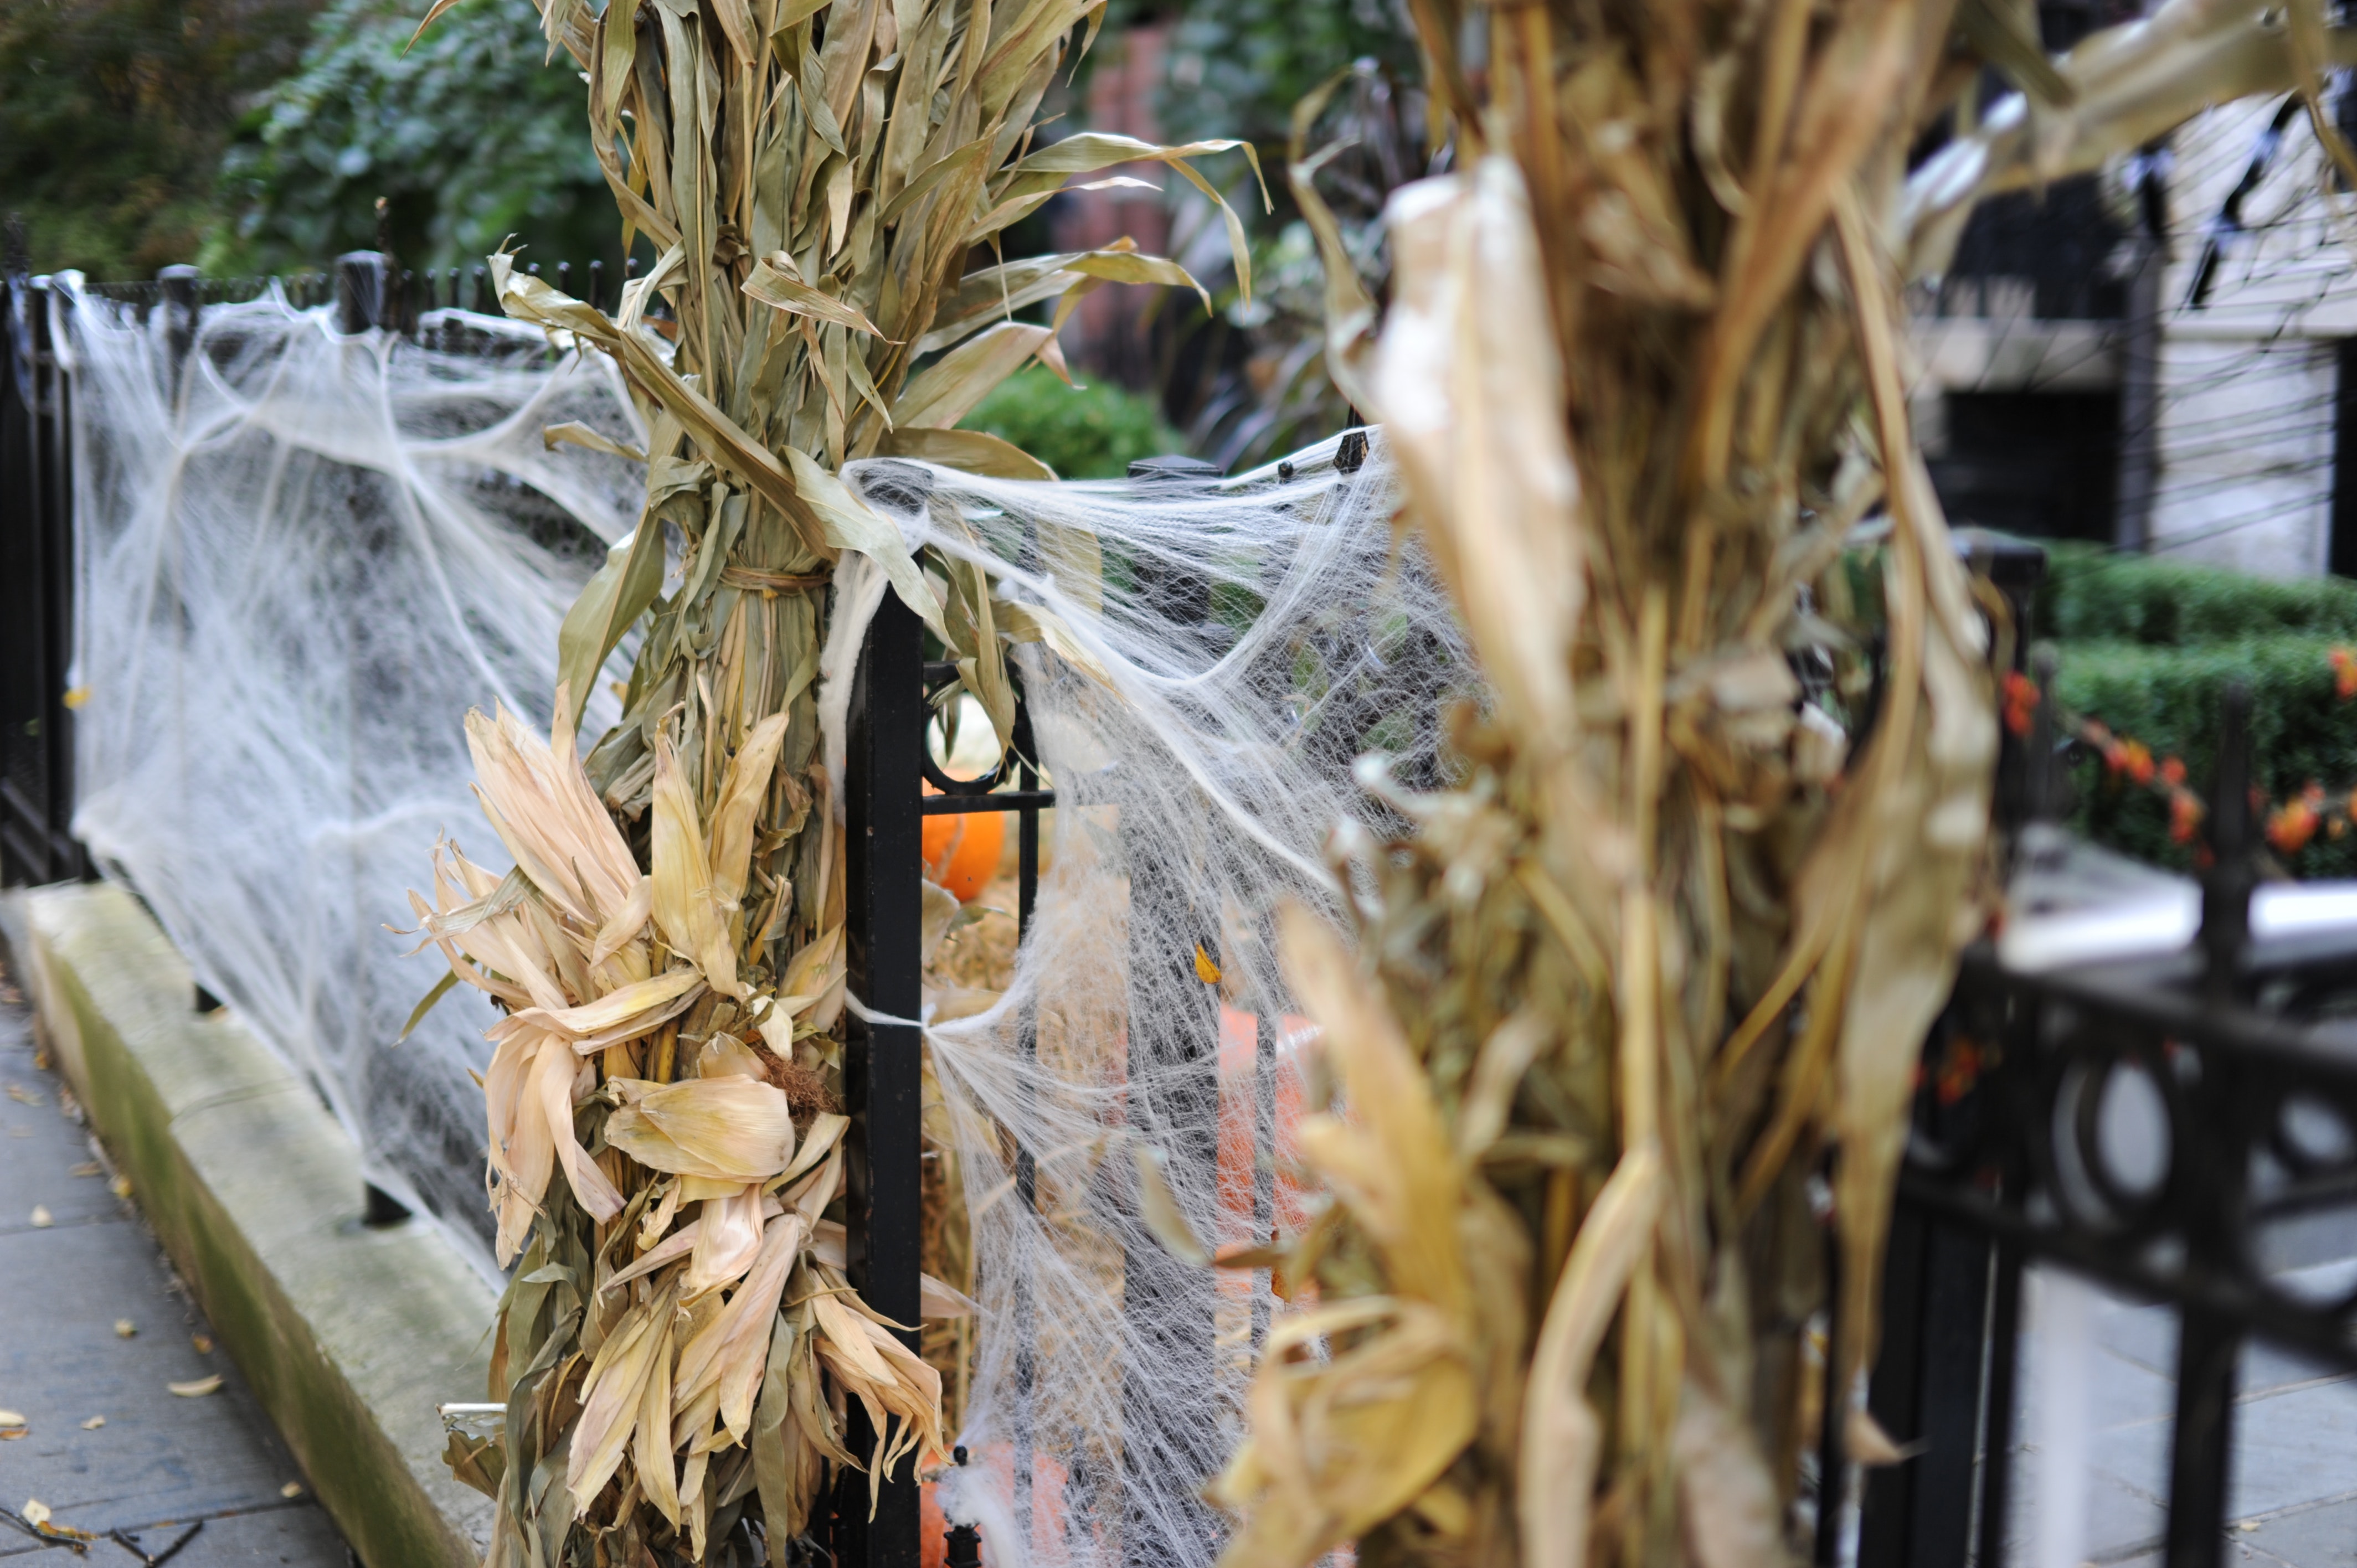
branch, tree, plant, commodity